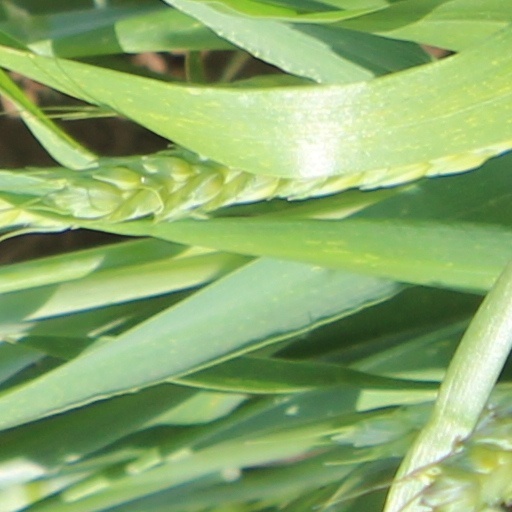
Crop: wheat